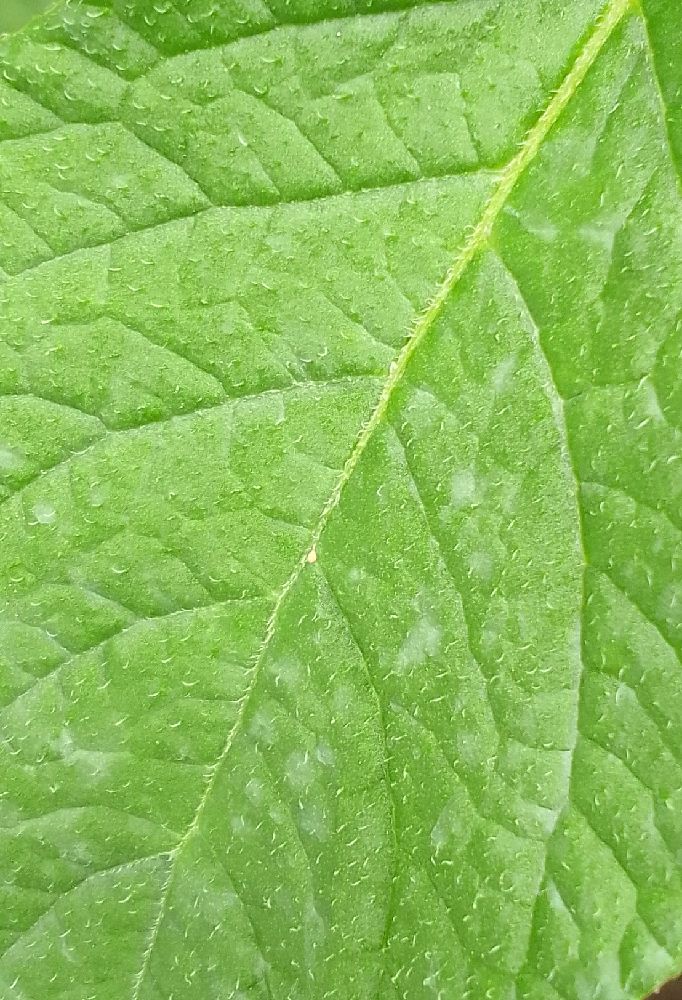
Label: Healthy